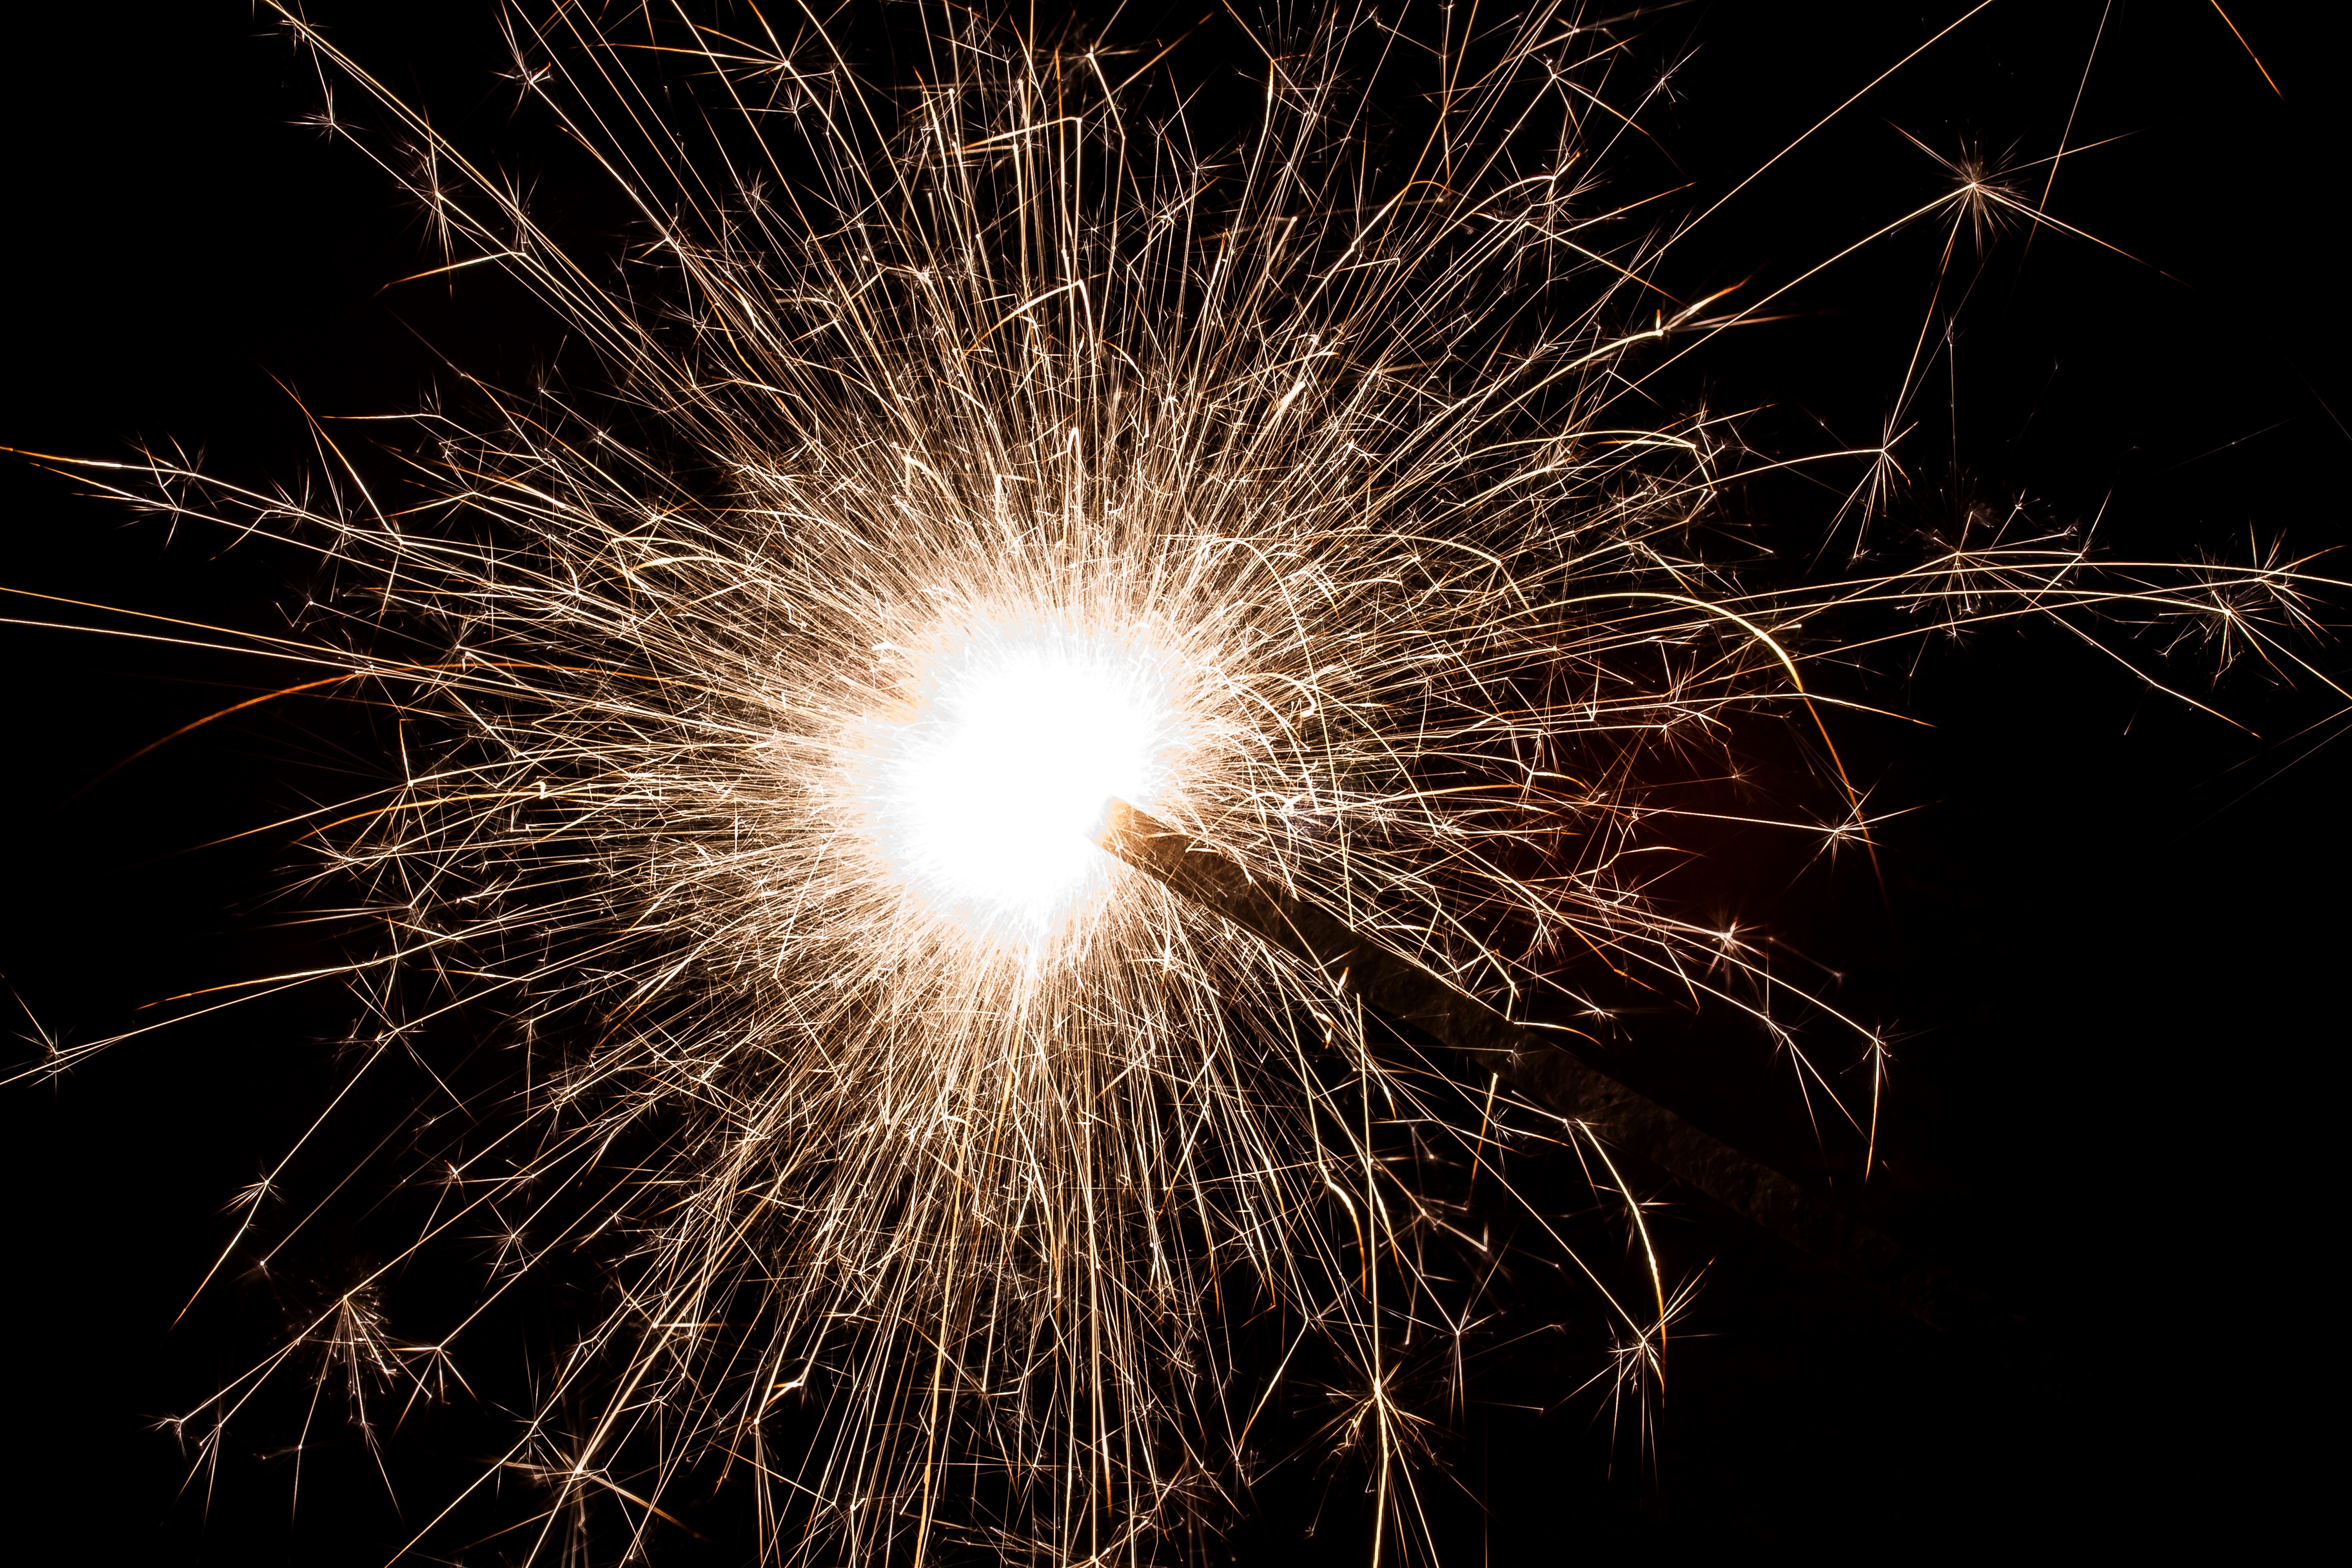
light, black and white, star, sparkler, flame, fire, glow, black, christmas, radio, celebrate, sparkle, burn, fireworks, rays, hell, event, new year's eve, new year's day, outdoor recreation, star fire, spr hkerze, injection candle, star splashes, star thrower, star pucker, star sprayer